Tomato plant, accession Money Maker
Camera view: tilt-top (135 deg); turntable rotation: 120 degrees
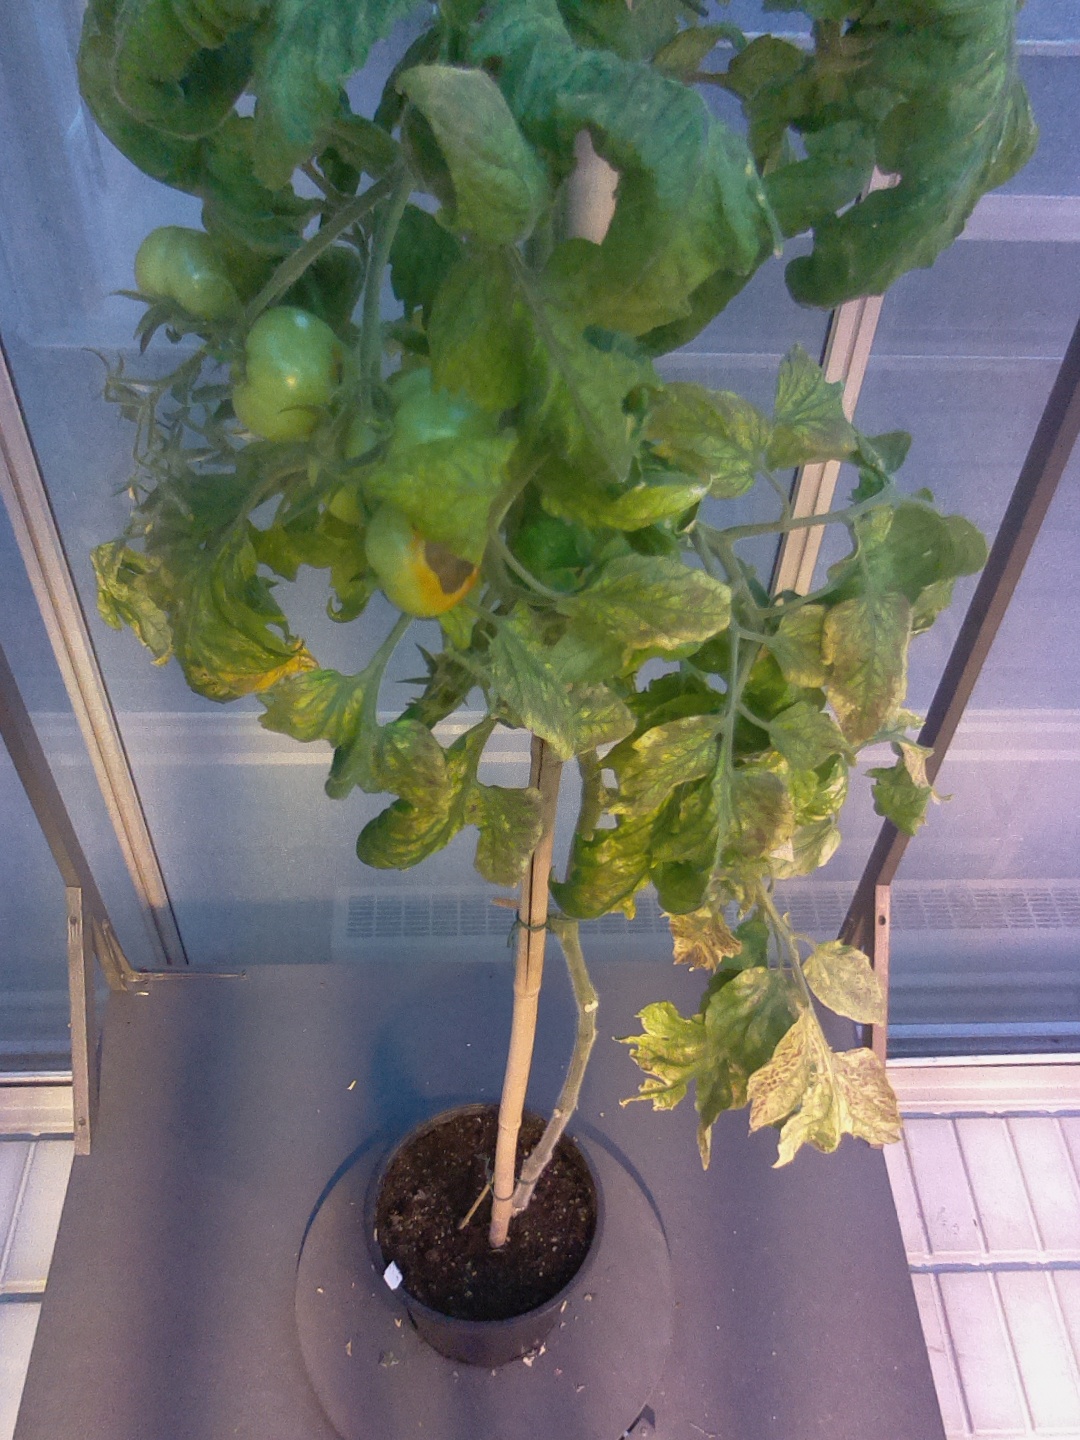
BBCH growth stage 80: fruits start showing typical ripe color (orange -> red)